The World Moves On

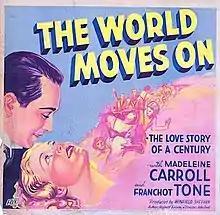
1934 theatrical poster

The World Moves On is a 1934 American drama film directed by John Ford and starring Madeleine Carroll and Franchot Tone. It was the first Hollywood code approved film.